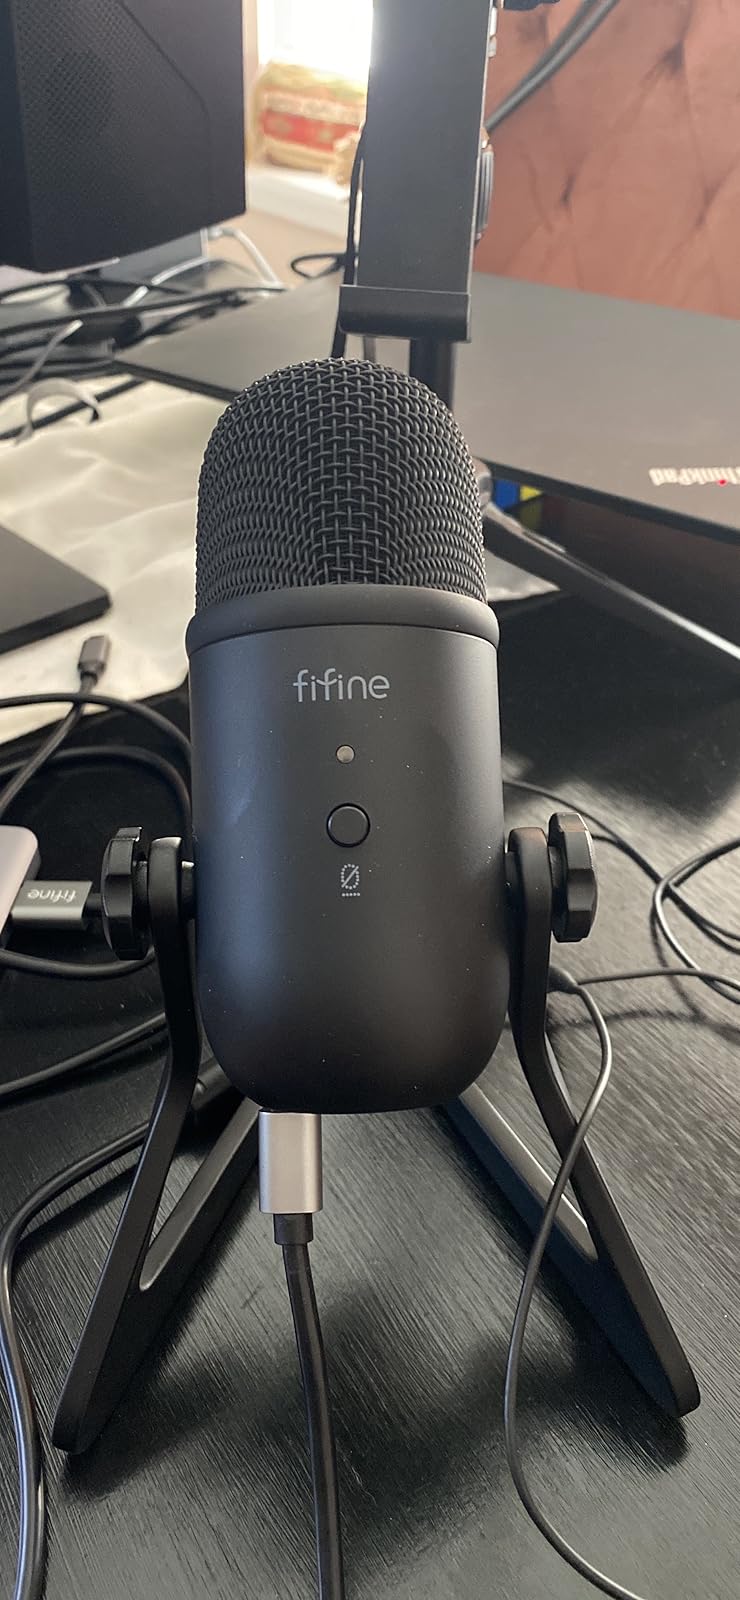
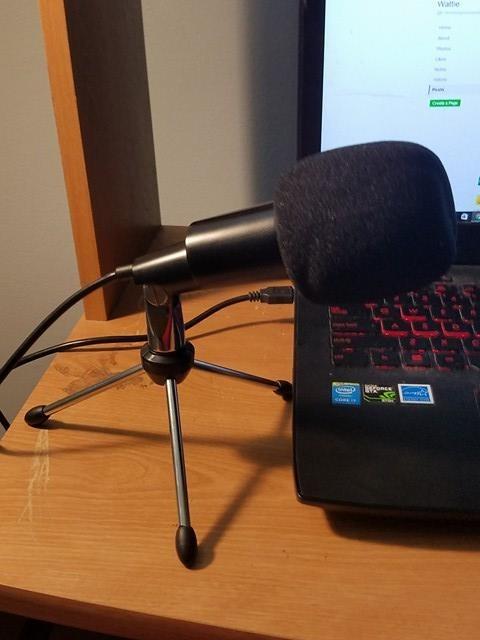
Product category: microphone
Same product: no